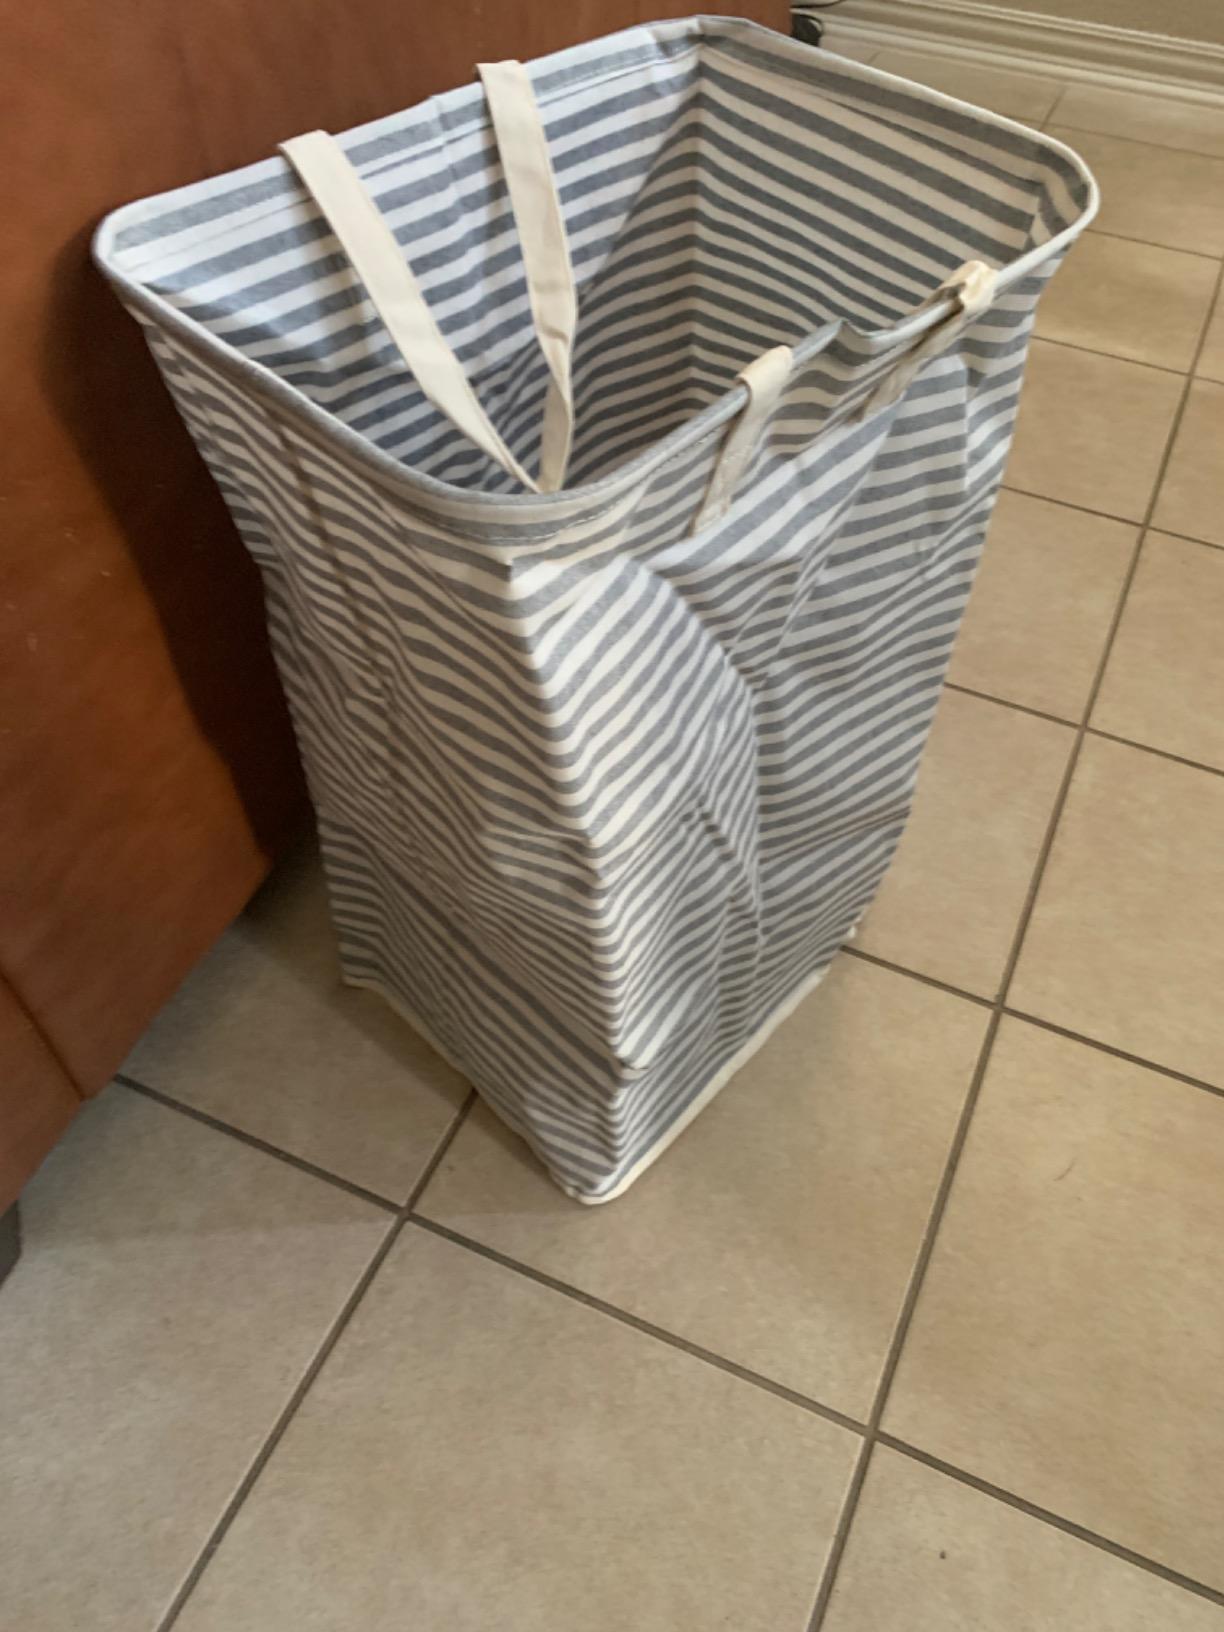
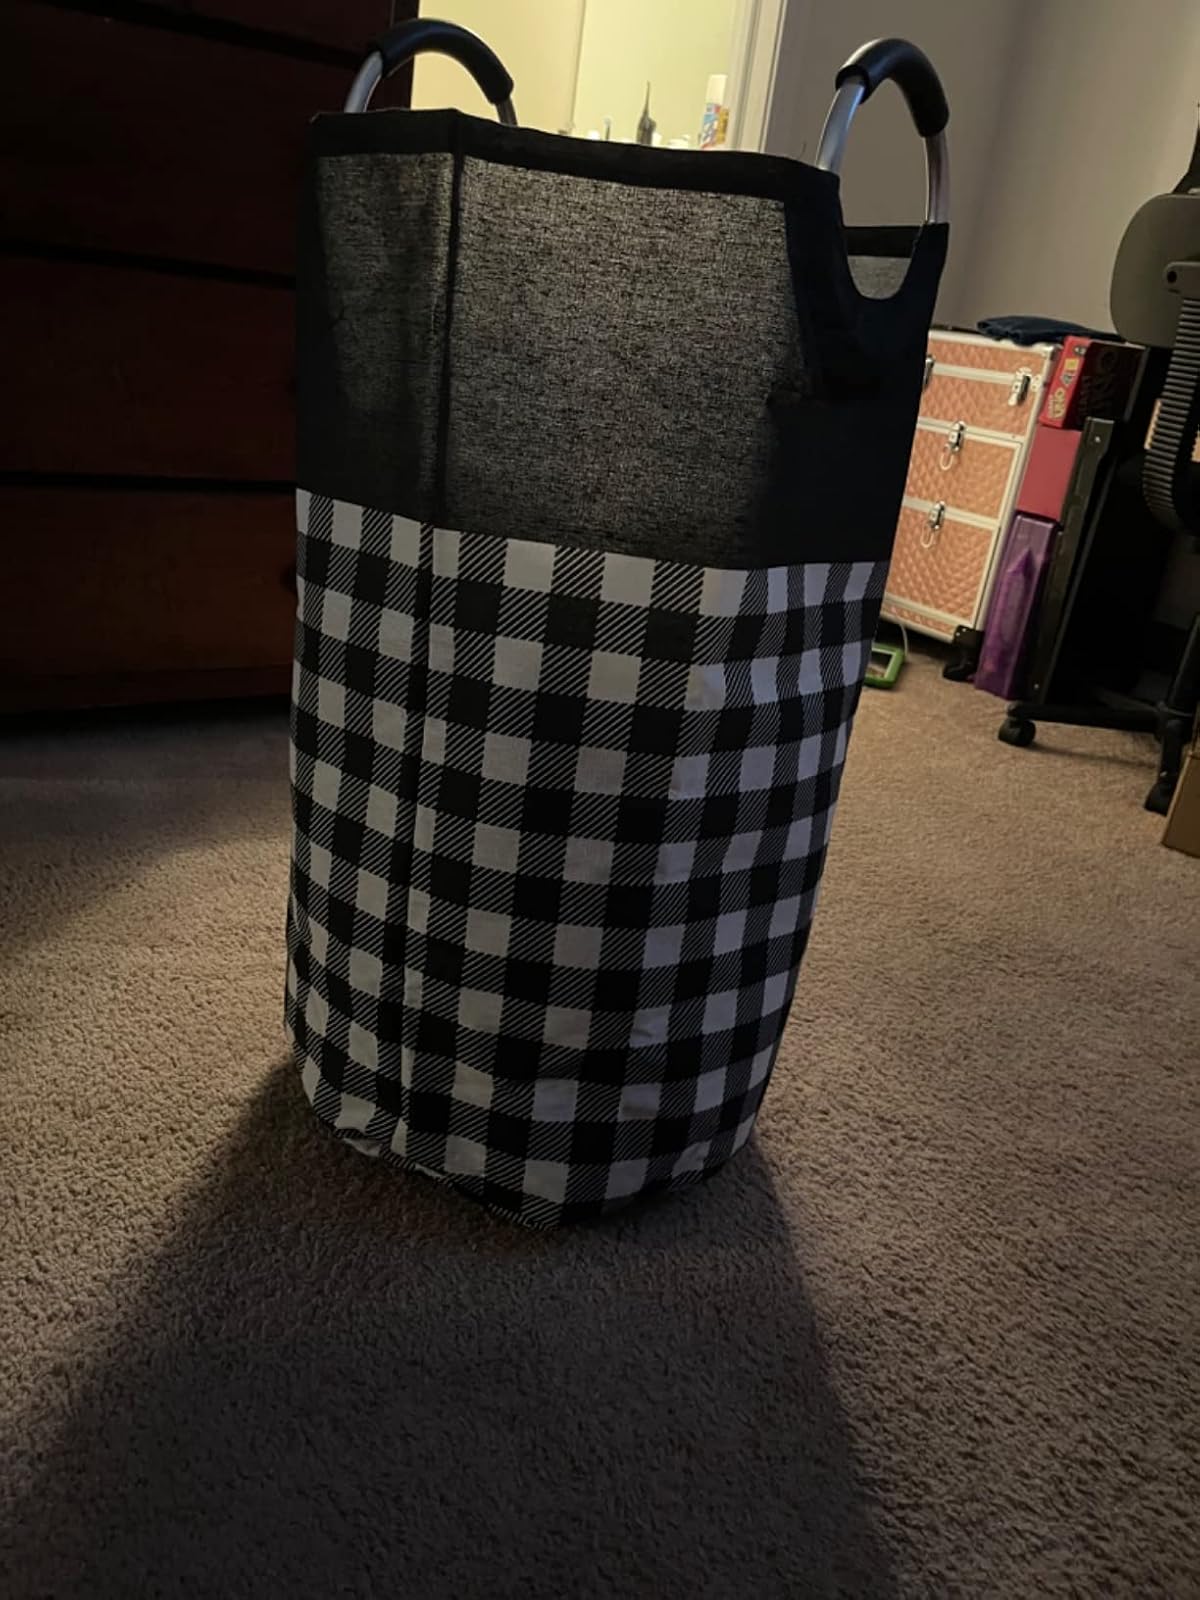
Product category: items_hamper
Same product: no